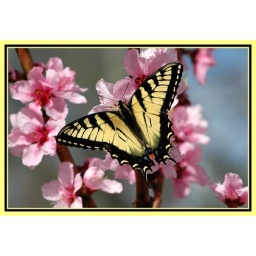
Peaches blooming and butterflies are always welcome signs in the peach capitol of Alabama